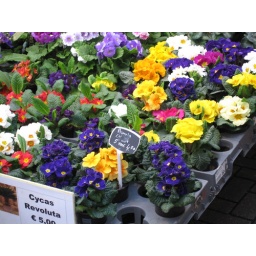
Primroses (Primula) for sale in an Amsterdam flower market